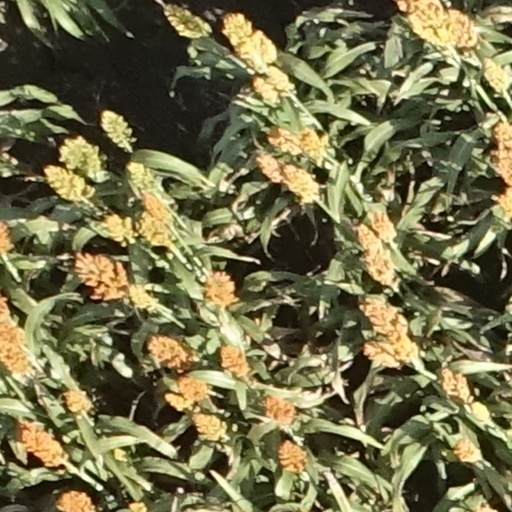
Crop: sorghum